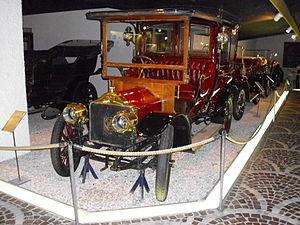
Pic-Pic est un constructeur automobile suisse basé à Genève, actif de 1905 à 1921.